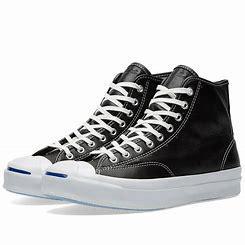
Brand: Converse
Model: Jack Purcell